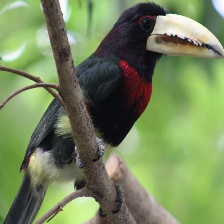
Species: IVORY BILLED ARACARI
Scientific name: PTEROGLOSSUS AZARA
ImageNet parent category: toucan